Chevron Renaissance

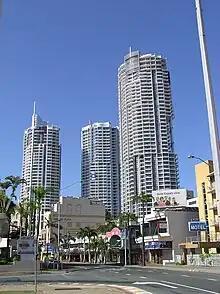
Mantra Towers of Chevron

The Towers were constructed on the site of the old Chevron Hotel, which ceased trading in the mid-1980s and was demolished in 1987. The site remained empty until it was purchased and redeveloped in the late 1990s by the Raptis Group.